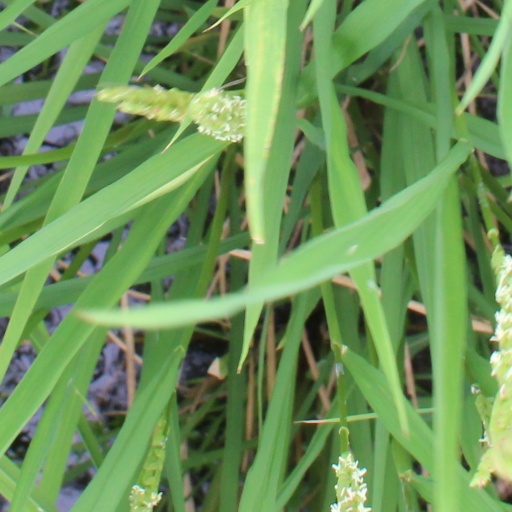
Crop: rice